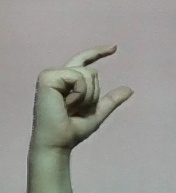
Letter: dal